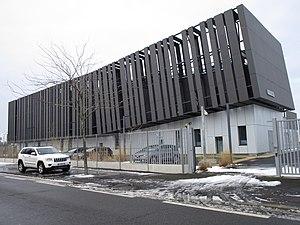
Certem+, centre de recherche de l'Université de Tours.
Les quartiers de Tours sont au nombre de 22 selon le découpage de la commune par l'Insee en « îlots regroupés pour l'information statistique ». Ces quartiers ont des tailles très diverses, allant de 14 201 habitants pour Saint-Symphorien à 1 550 pour Rochepinard.
L’université de Tours est une université pluridisciplinaire française localisée à Tours. Elle prend la dénomination d'université de Tours, lors du CA du 18 décembre 2017, en lieu et place de l’université François-Rabelais. Il s'agit de la plus grande université de la région Centre-Val de Loire.